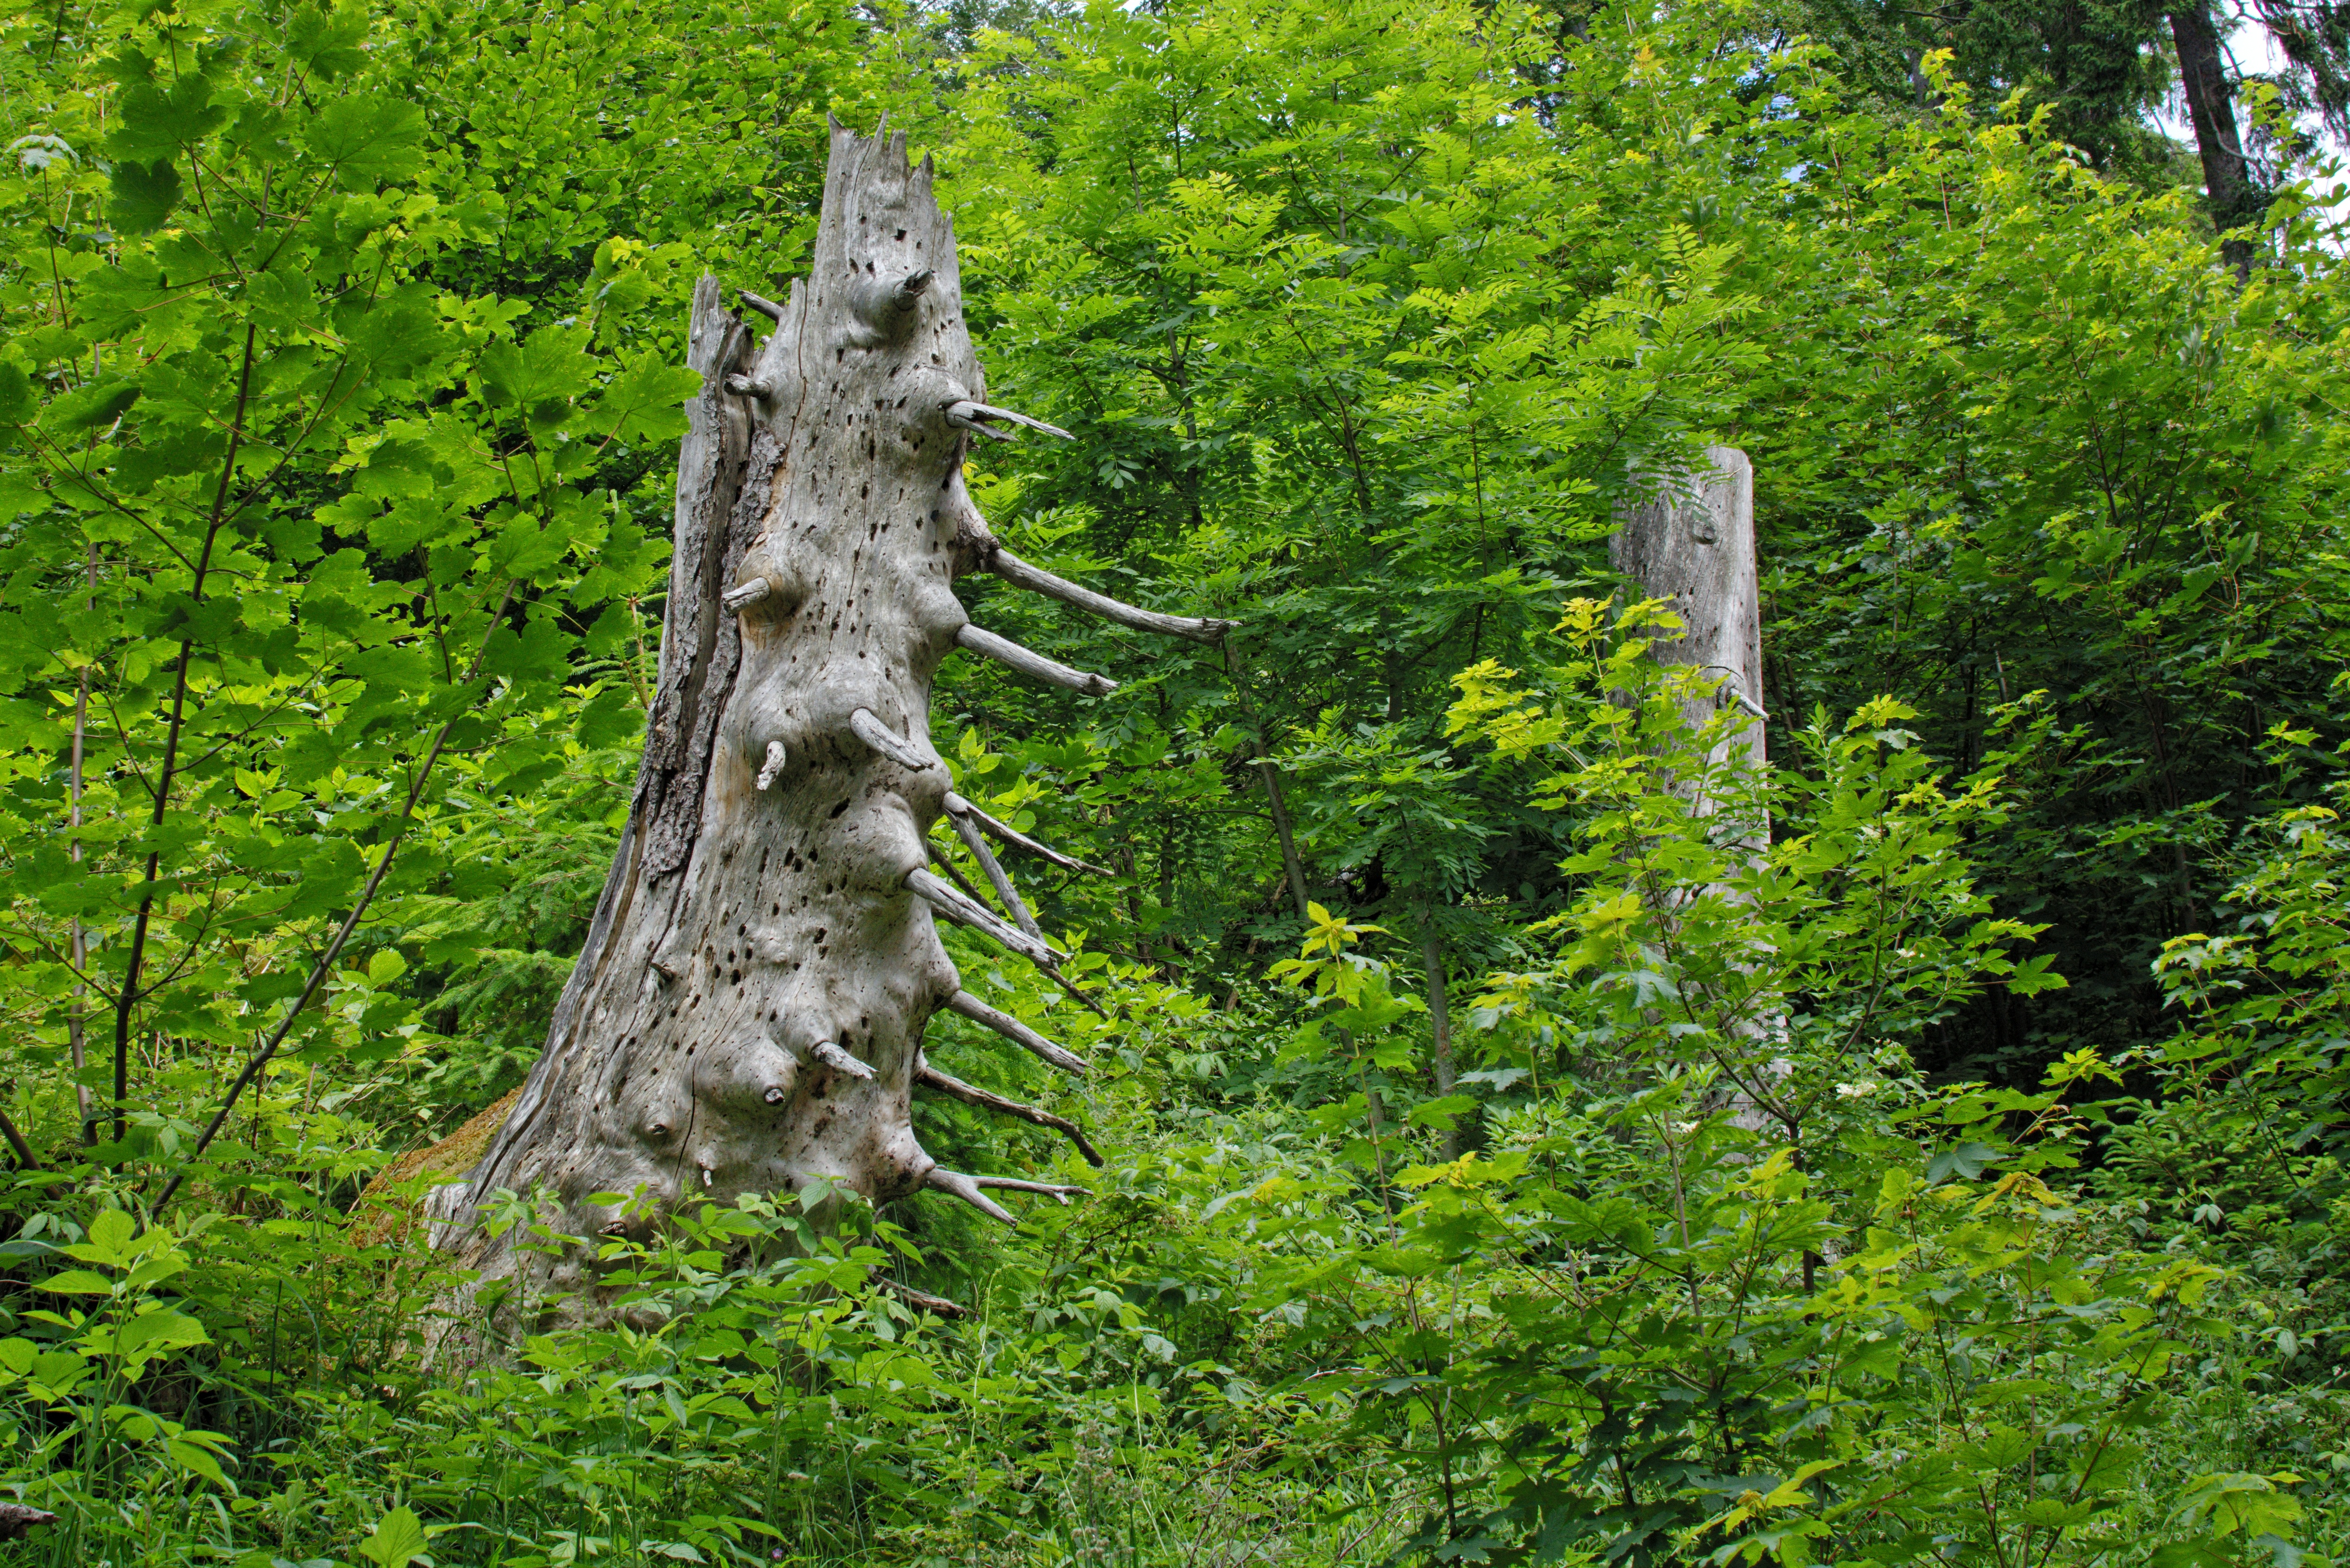
tree, nature, forest, plant, wood, trunk, old, broken, decay, dead tree, dead, tree trunk, rainforest, woodland, tree stump, habitat, old tree, butt, strunk, biome, natural environment, woody plant, land plant